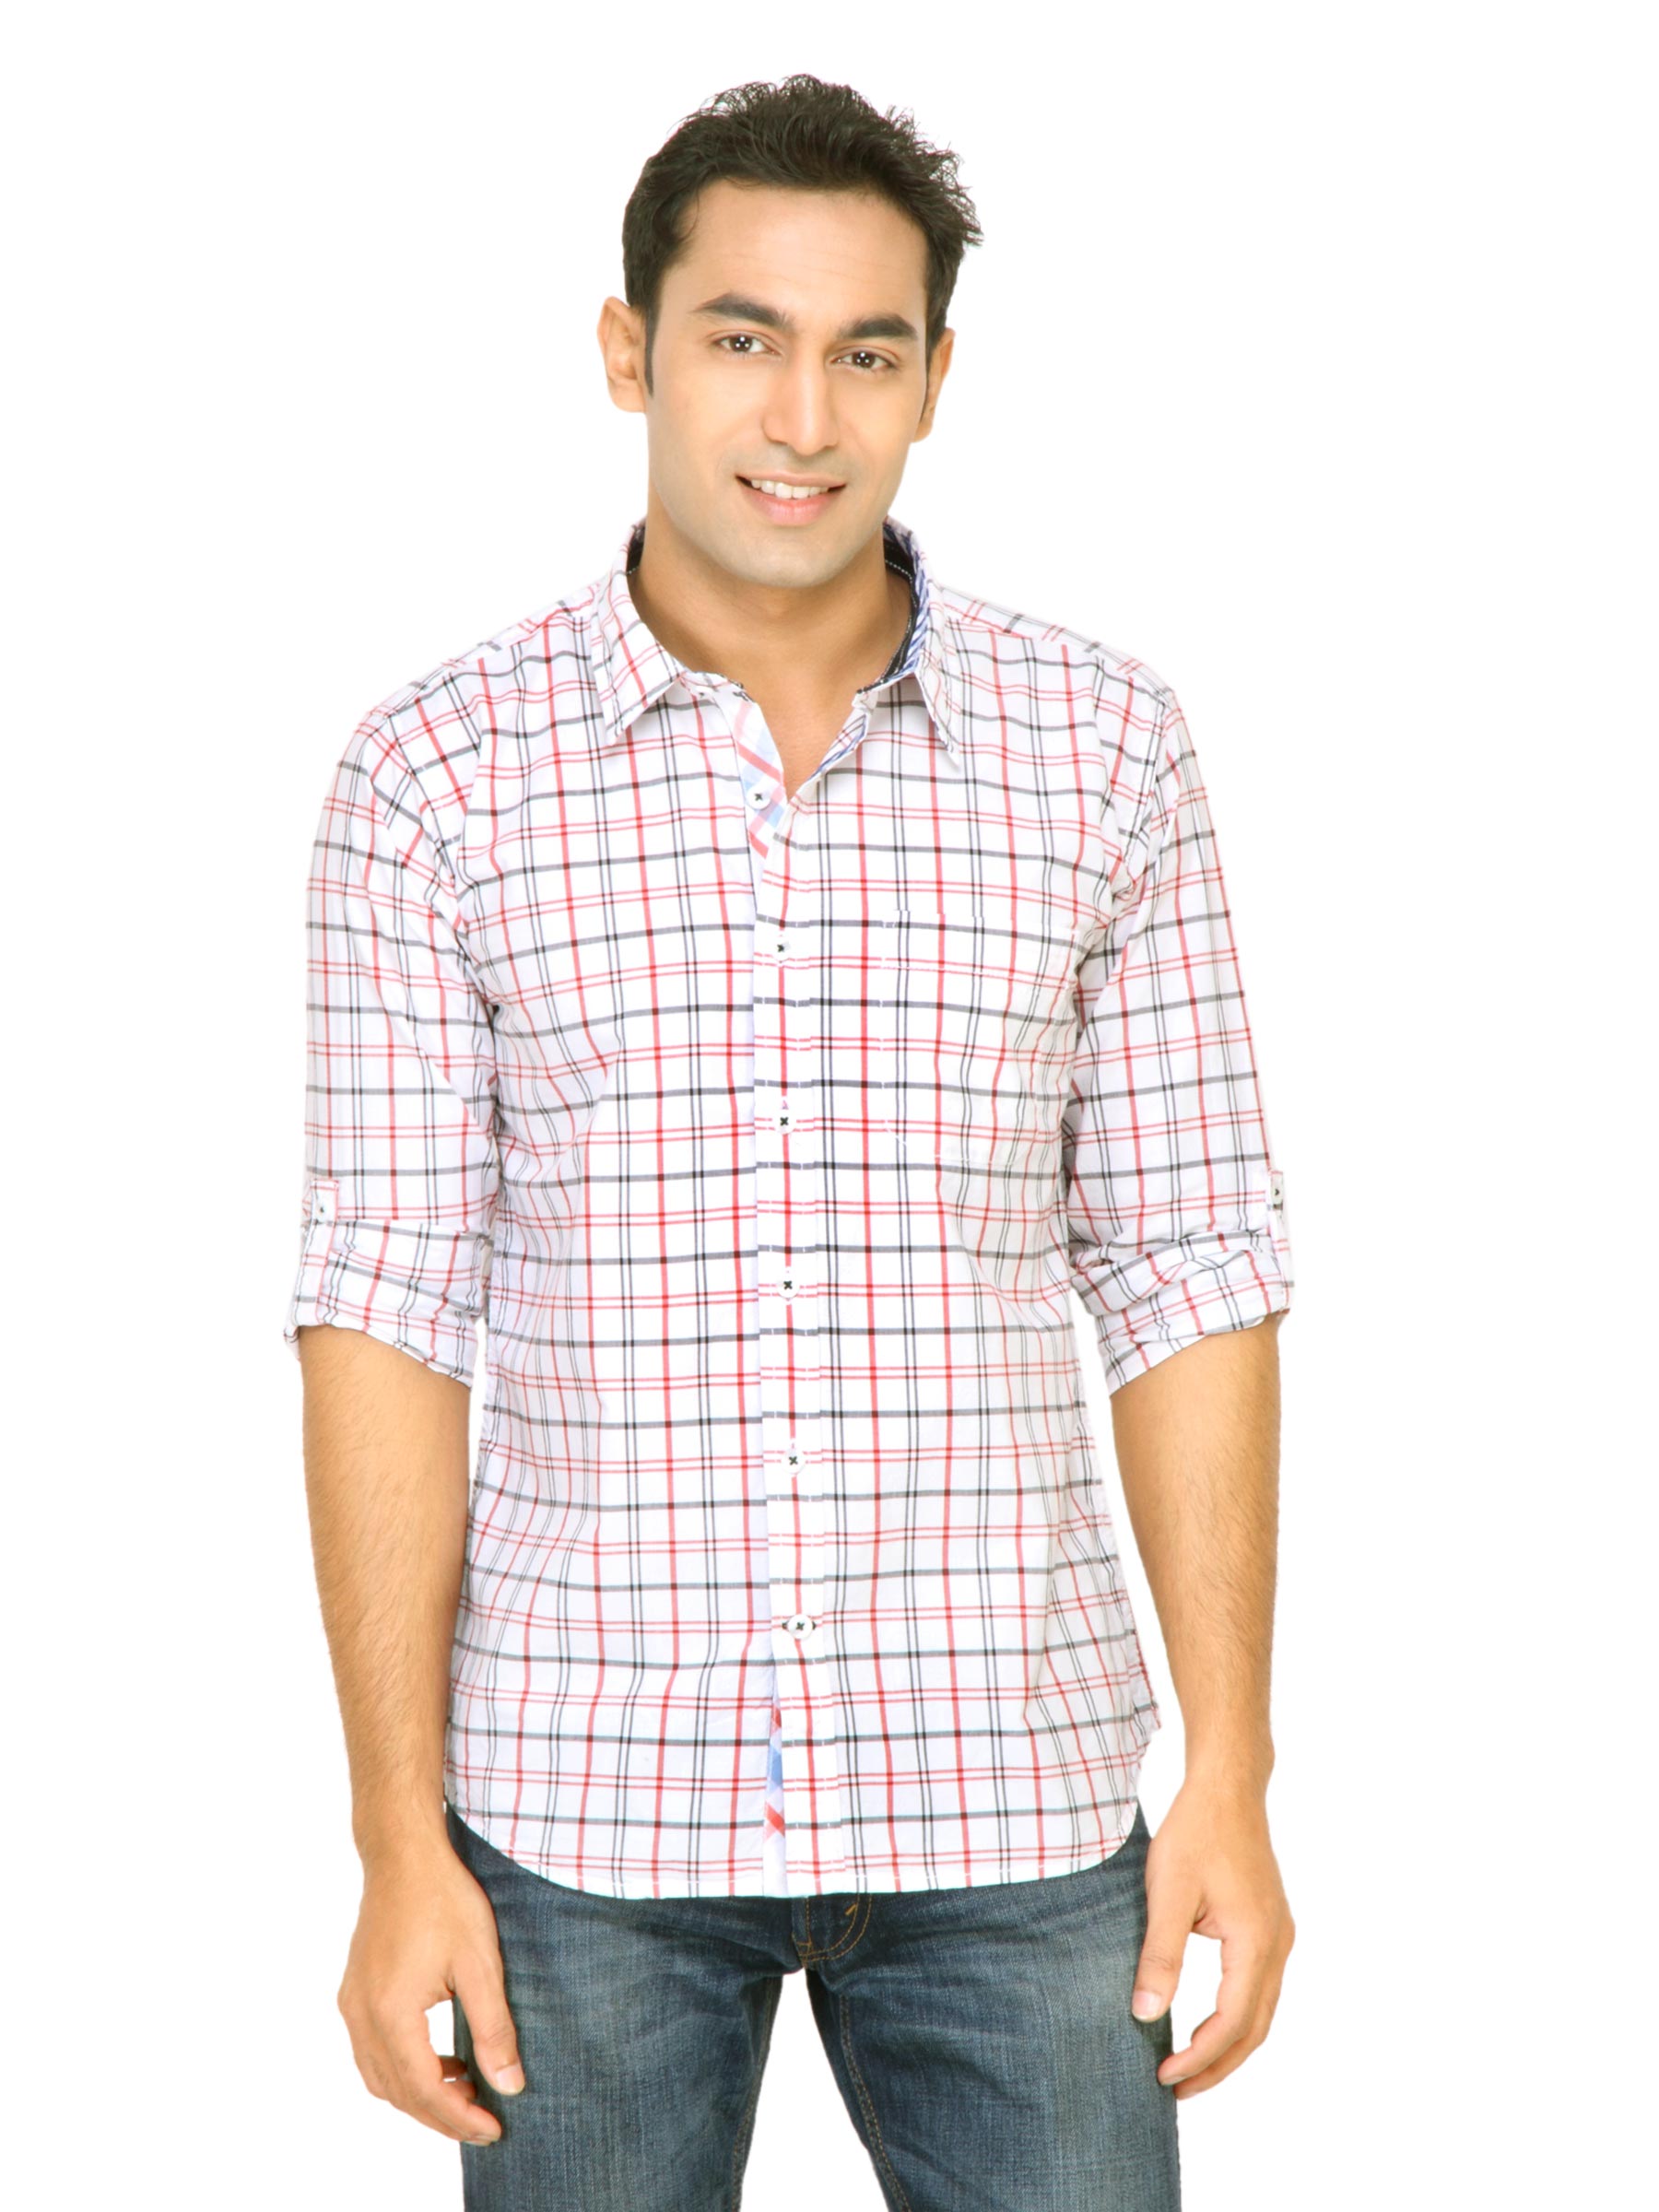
Probase Men Authentic Check White Shirts
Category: Apparel / Topwear / Shirts
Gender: Men
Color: White
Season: Fall 2011
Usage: Casual